Billy Bishop Toronto City Airport

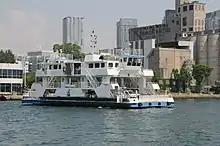
"Marilyn Bell I" ferry

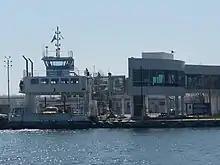
"David Hornell" ferry

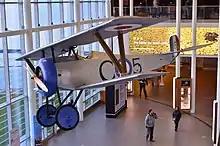
A replica of Billy Bishop's Nieuport 17 inside the Billy Bishop Toronto City Airport terminal

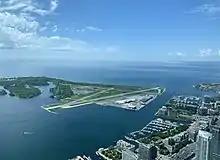
Airport as seen from the LookOut Level of the CN Tower

In 1990, Air Ontario (later to become Air Canada Jazz) started operating regional airline service to Ottawa and Montreal. That year, City Express folded in bankruptcy. In 1994, Jazz built a new terminal, moving out of trailers. That year, the airport was renamed the Toronto City Centre Airport.